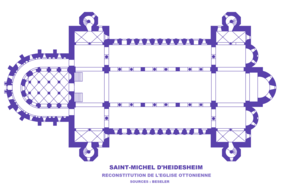
Eglise Saint-Michel d'Hildesheim, plan restitué de l'église ottonienne
L'architecture ottonienne fait partie du bloc stylistique de l'architecture charpentée formé à partir des prototypes carolingiens avec des influences byzantines nouvelles. C'est une sorte de premier art roman du Nord distinct et symétrique opposé au premier art roman méridional. On peut penser que l'architecture ottonienne n'est que l'aile orientale d'un ensemble plus vaste qui englobe le nord de l'Europe et sans doute l'Angleterre pré-normande. Elle a incontestablement formé le second art roman et la première architecture gothique née dans la partie ouest du premier art roman du nord en garde encore l'amplitude.
Art préroman ou plus souvent Architecture préromane sont des expressions employées pour désigner les œuvres construites durant la période qui s'étend entre la fin de l'art paléochrétien et les premiers arts romans vers l'an mille. La chute de l'Empire en Occident met fin à une certaine homogénéité architecturale, tandis que dans l'Empire romain d'Orient autour de Constantinople se développe l'art byzantin avec Justinien.
L'architecture romane est le premier grand style créé au Moyen Âge en Europe après le déclin de la civilisation gréco-romaine. Son développement est pleinement établi vers 1060 mais les premiers signes de mutation sont différents suivant les régions et il n'y a pas de consensus sur une date des débuts qui vont du VIᵉ au XIᵉ siècle. L'architecture gothique est le style qui lui succède progressivement à partir du XIIe siècle.Le dynamisme monastique, de profondes aspirations religieuses et morales, la spiritualité des routes de pèlerinages dans une Europe rendue à la paix président à la naissance de l'art roman et contribuent à en faire un style vraiment neuf et doué d'une profonde originalité. La volonté de libérer l'Église de la tutelle de pouvoirs séculiers, les croisades, la reconquête chrétienne en Espagne avec l'effondrement du califat de Cordoue, la disparition du mécénat royal ou princier font de l'art roman l'art de toute la chrétienté médiévale.